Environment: real
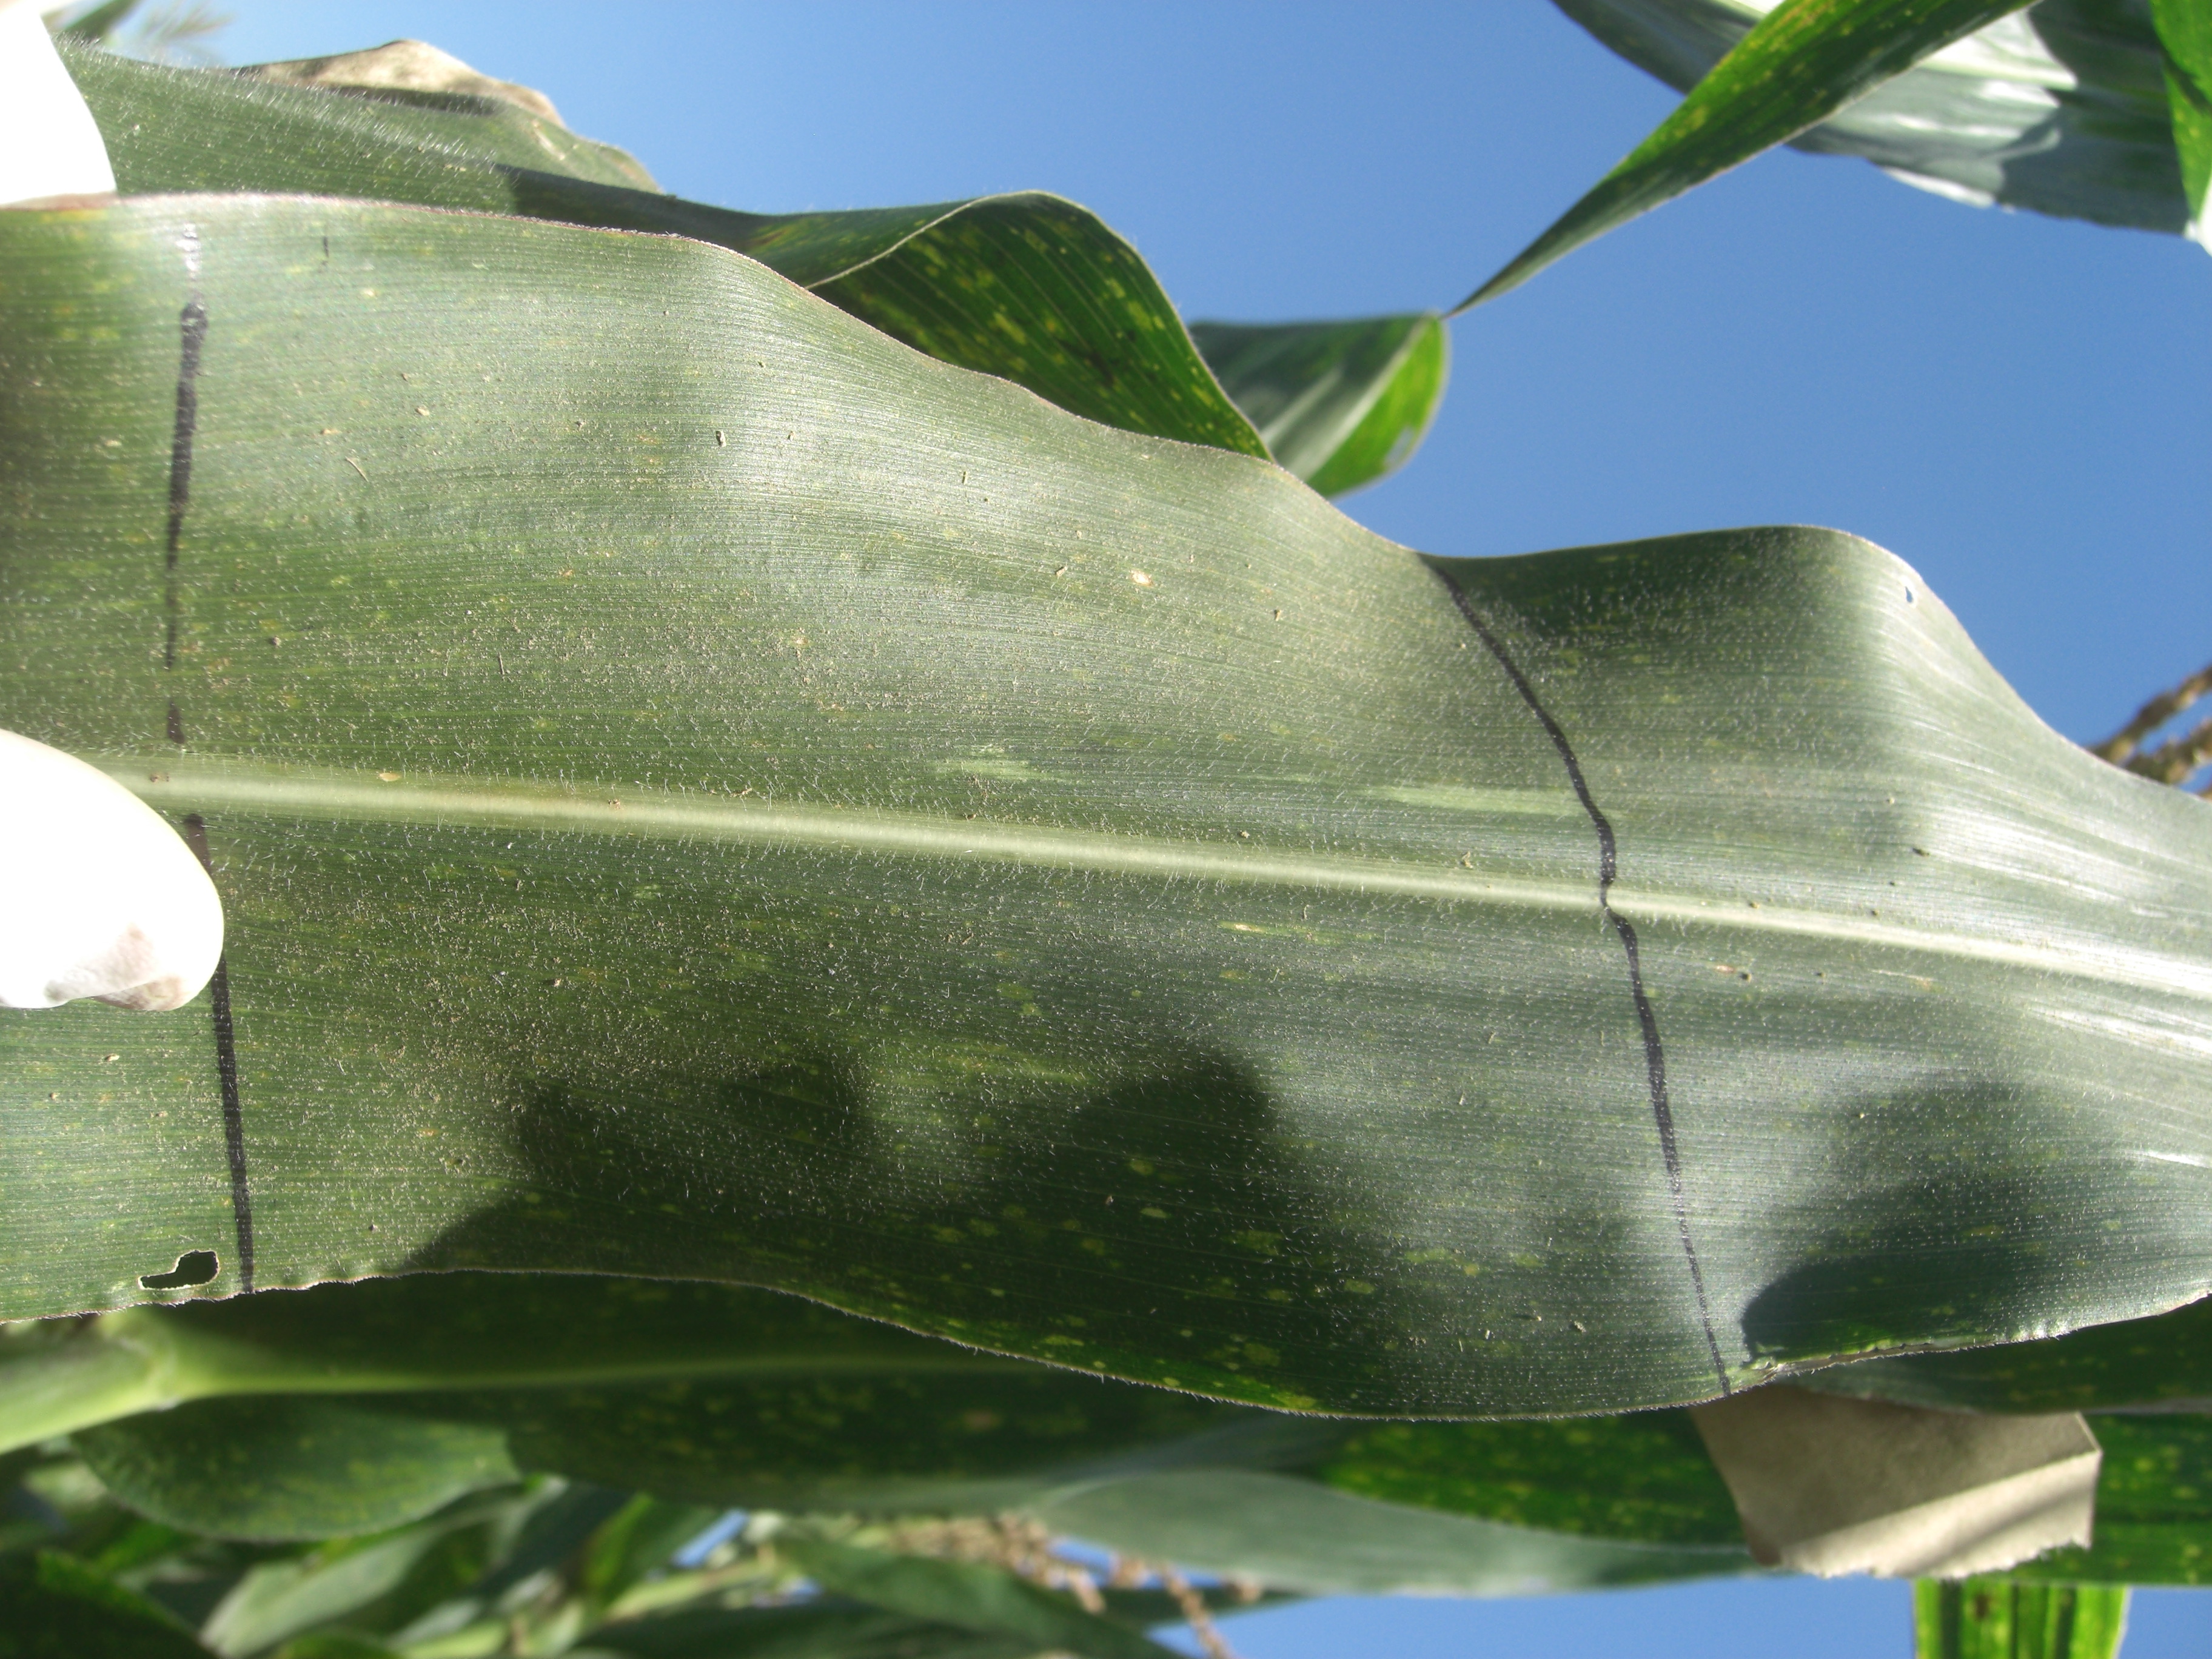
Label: gray_leaf_spot